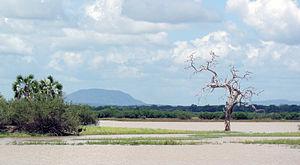
La réserve de gibier de Selous en République unie de Tanzanie, d'une superficie de 55 000 km², est divisée par la rivière Rufiji. Seuls 8% du territoire dans la partie Nord sont réservés aux safaris photos ; le reste est une réserve de chasse pour les compagnies spécialisées.